St. Sylvester, Schwabing

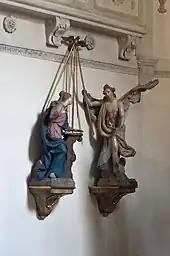
"Annunciation" attributed to Ignaz Günther or his school

The church features Baroque furnishings including the high altar from 1655, with a main painting by Kaspar Amort: "Das Martyrium der heiligen Ursula und ihrer Gefährtinnen", focused on St. Ursula. Sculptures of St. Sylvester and St. Benno, the patron saint of Munich, were created by Matthias Schütz, probably in 1673. A group of sculptures depicting the Annunciation has been attributed to Ignaz Günther or his school. This and other works by the same school were acquired in 1770, also a figure of Judas Thaddäus, and busts of St. Benedict and St. Barbara. Two statues by , of St. Nicholas and St. Elisabeth, dated to 1647, were moved to this church in 1898 from the then demolished "Leprosenkirche" St. Nikolaus in Schwabing.